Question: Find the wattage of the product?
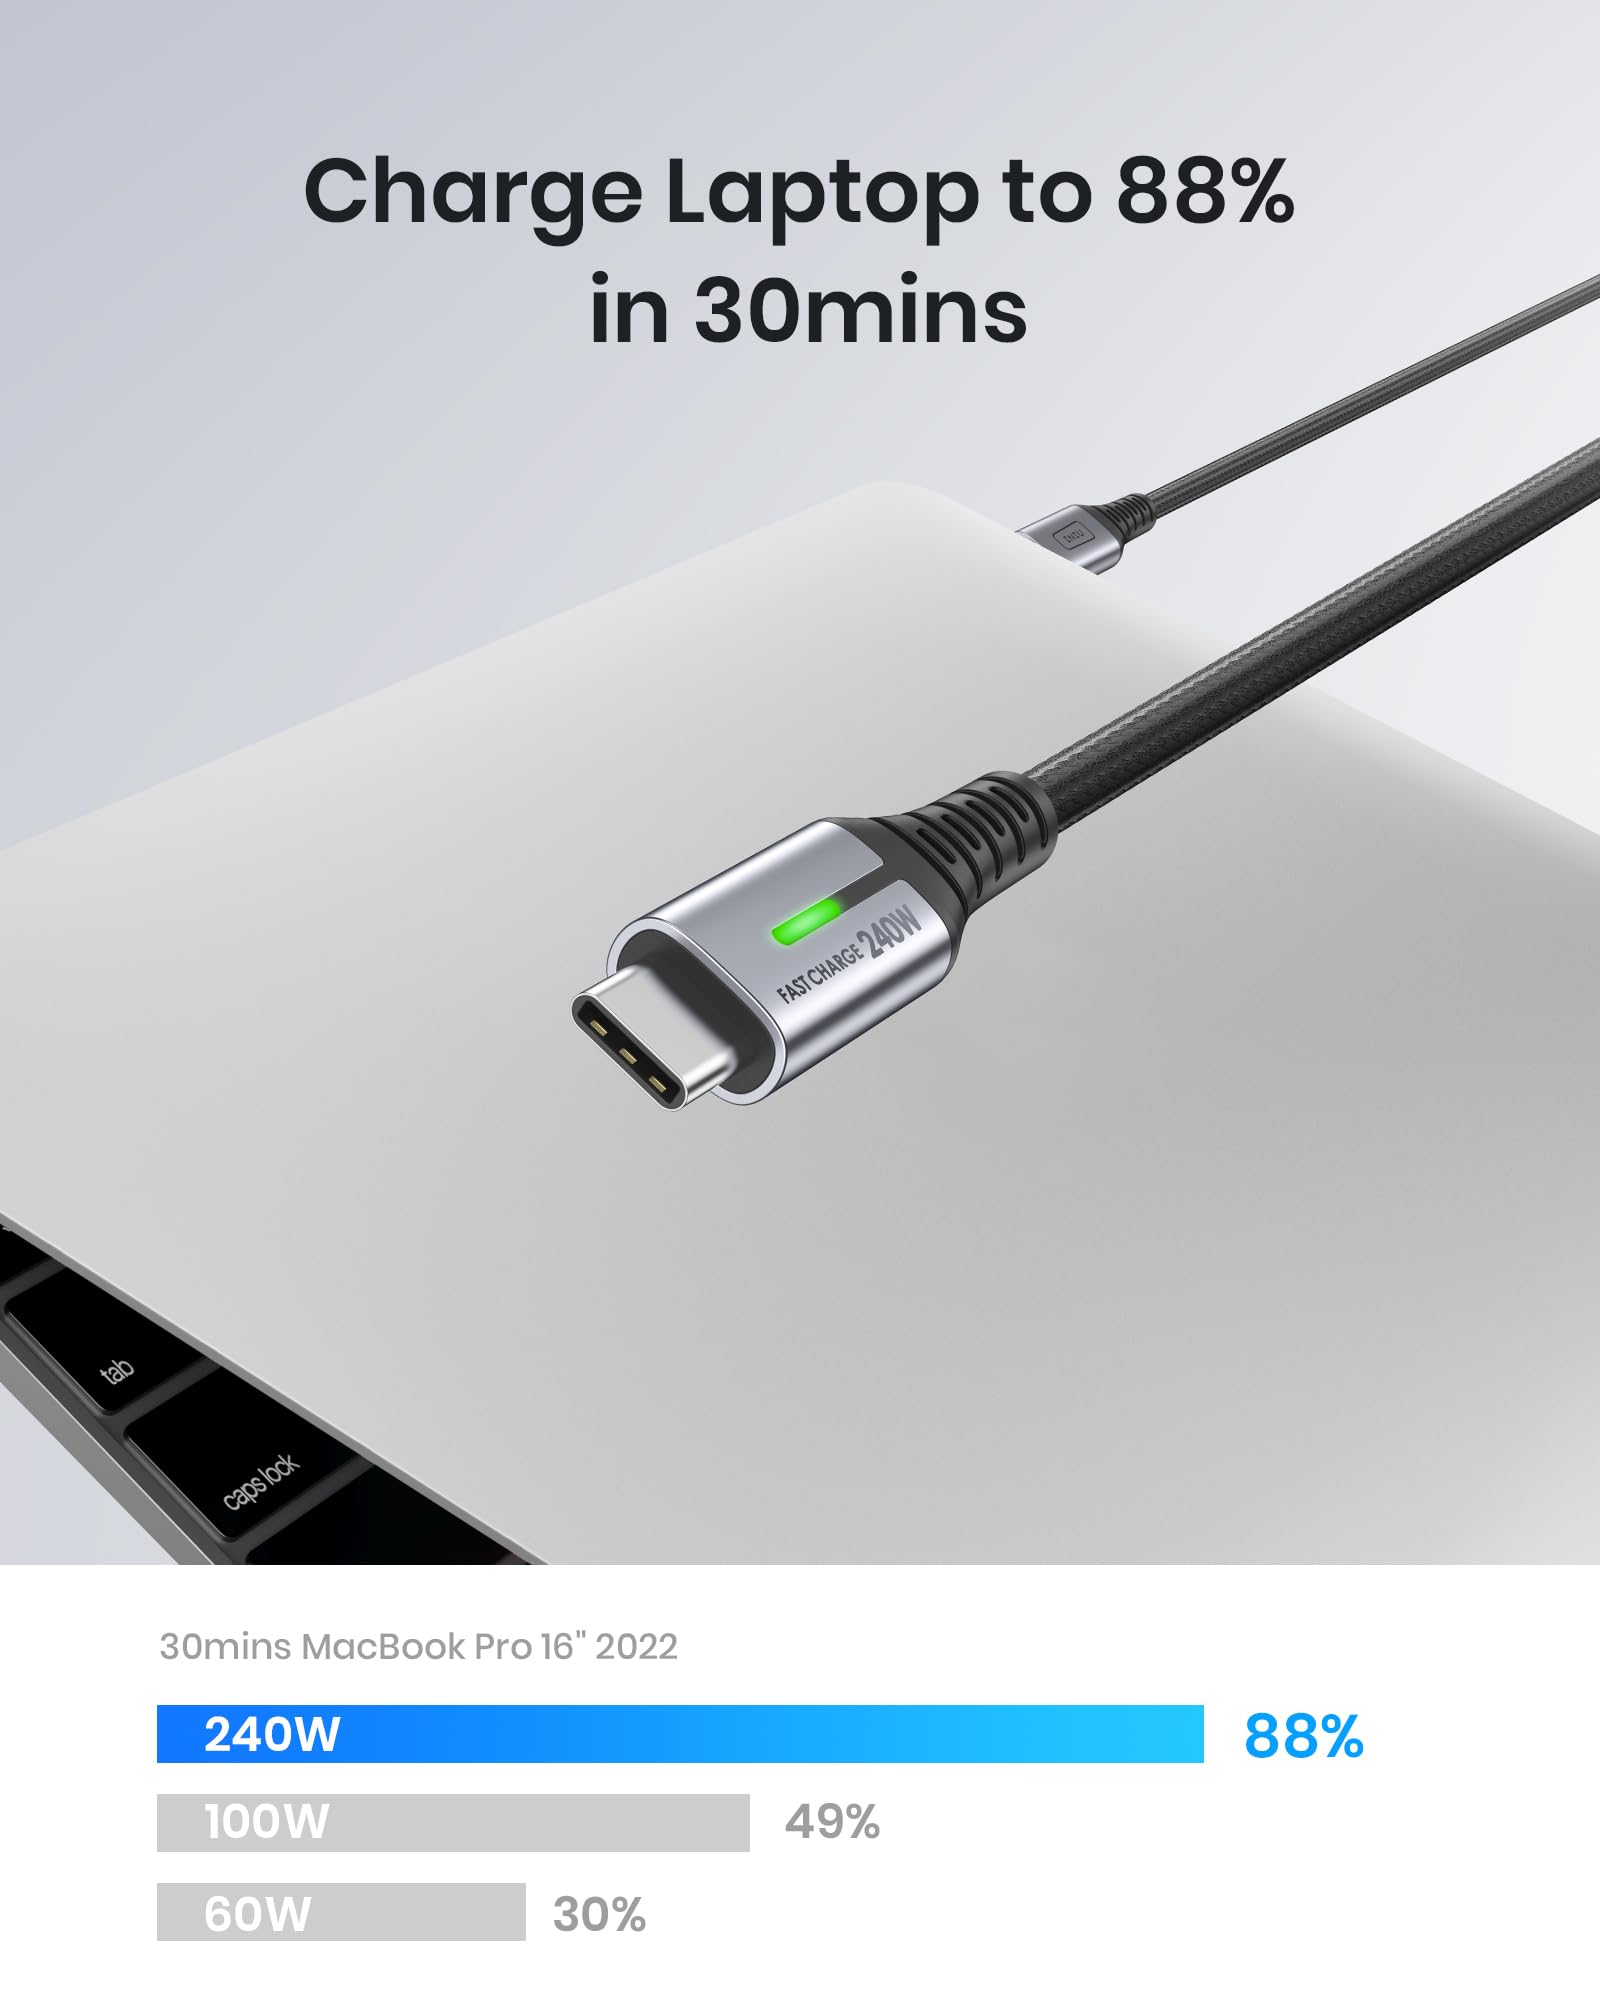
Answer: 240.0 watt